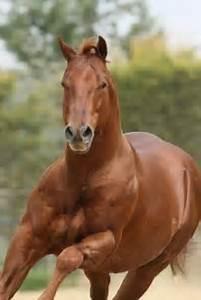
horse